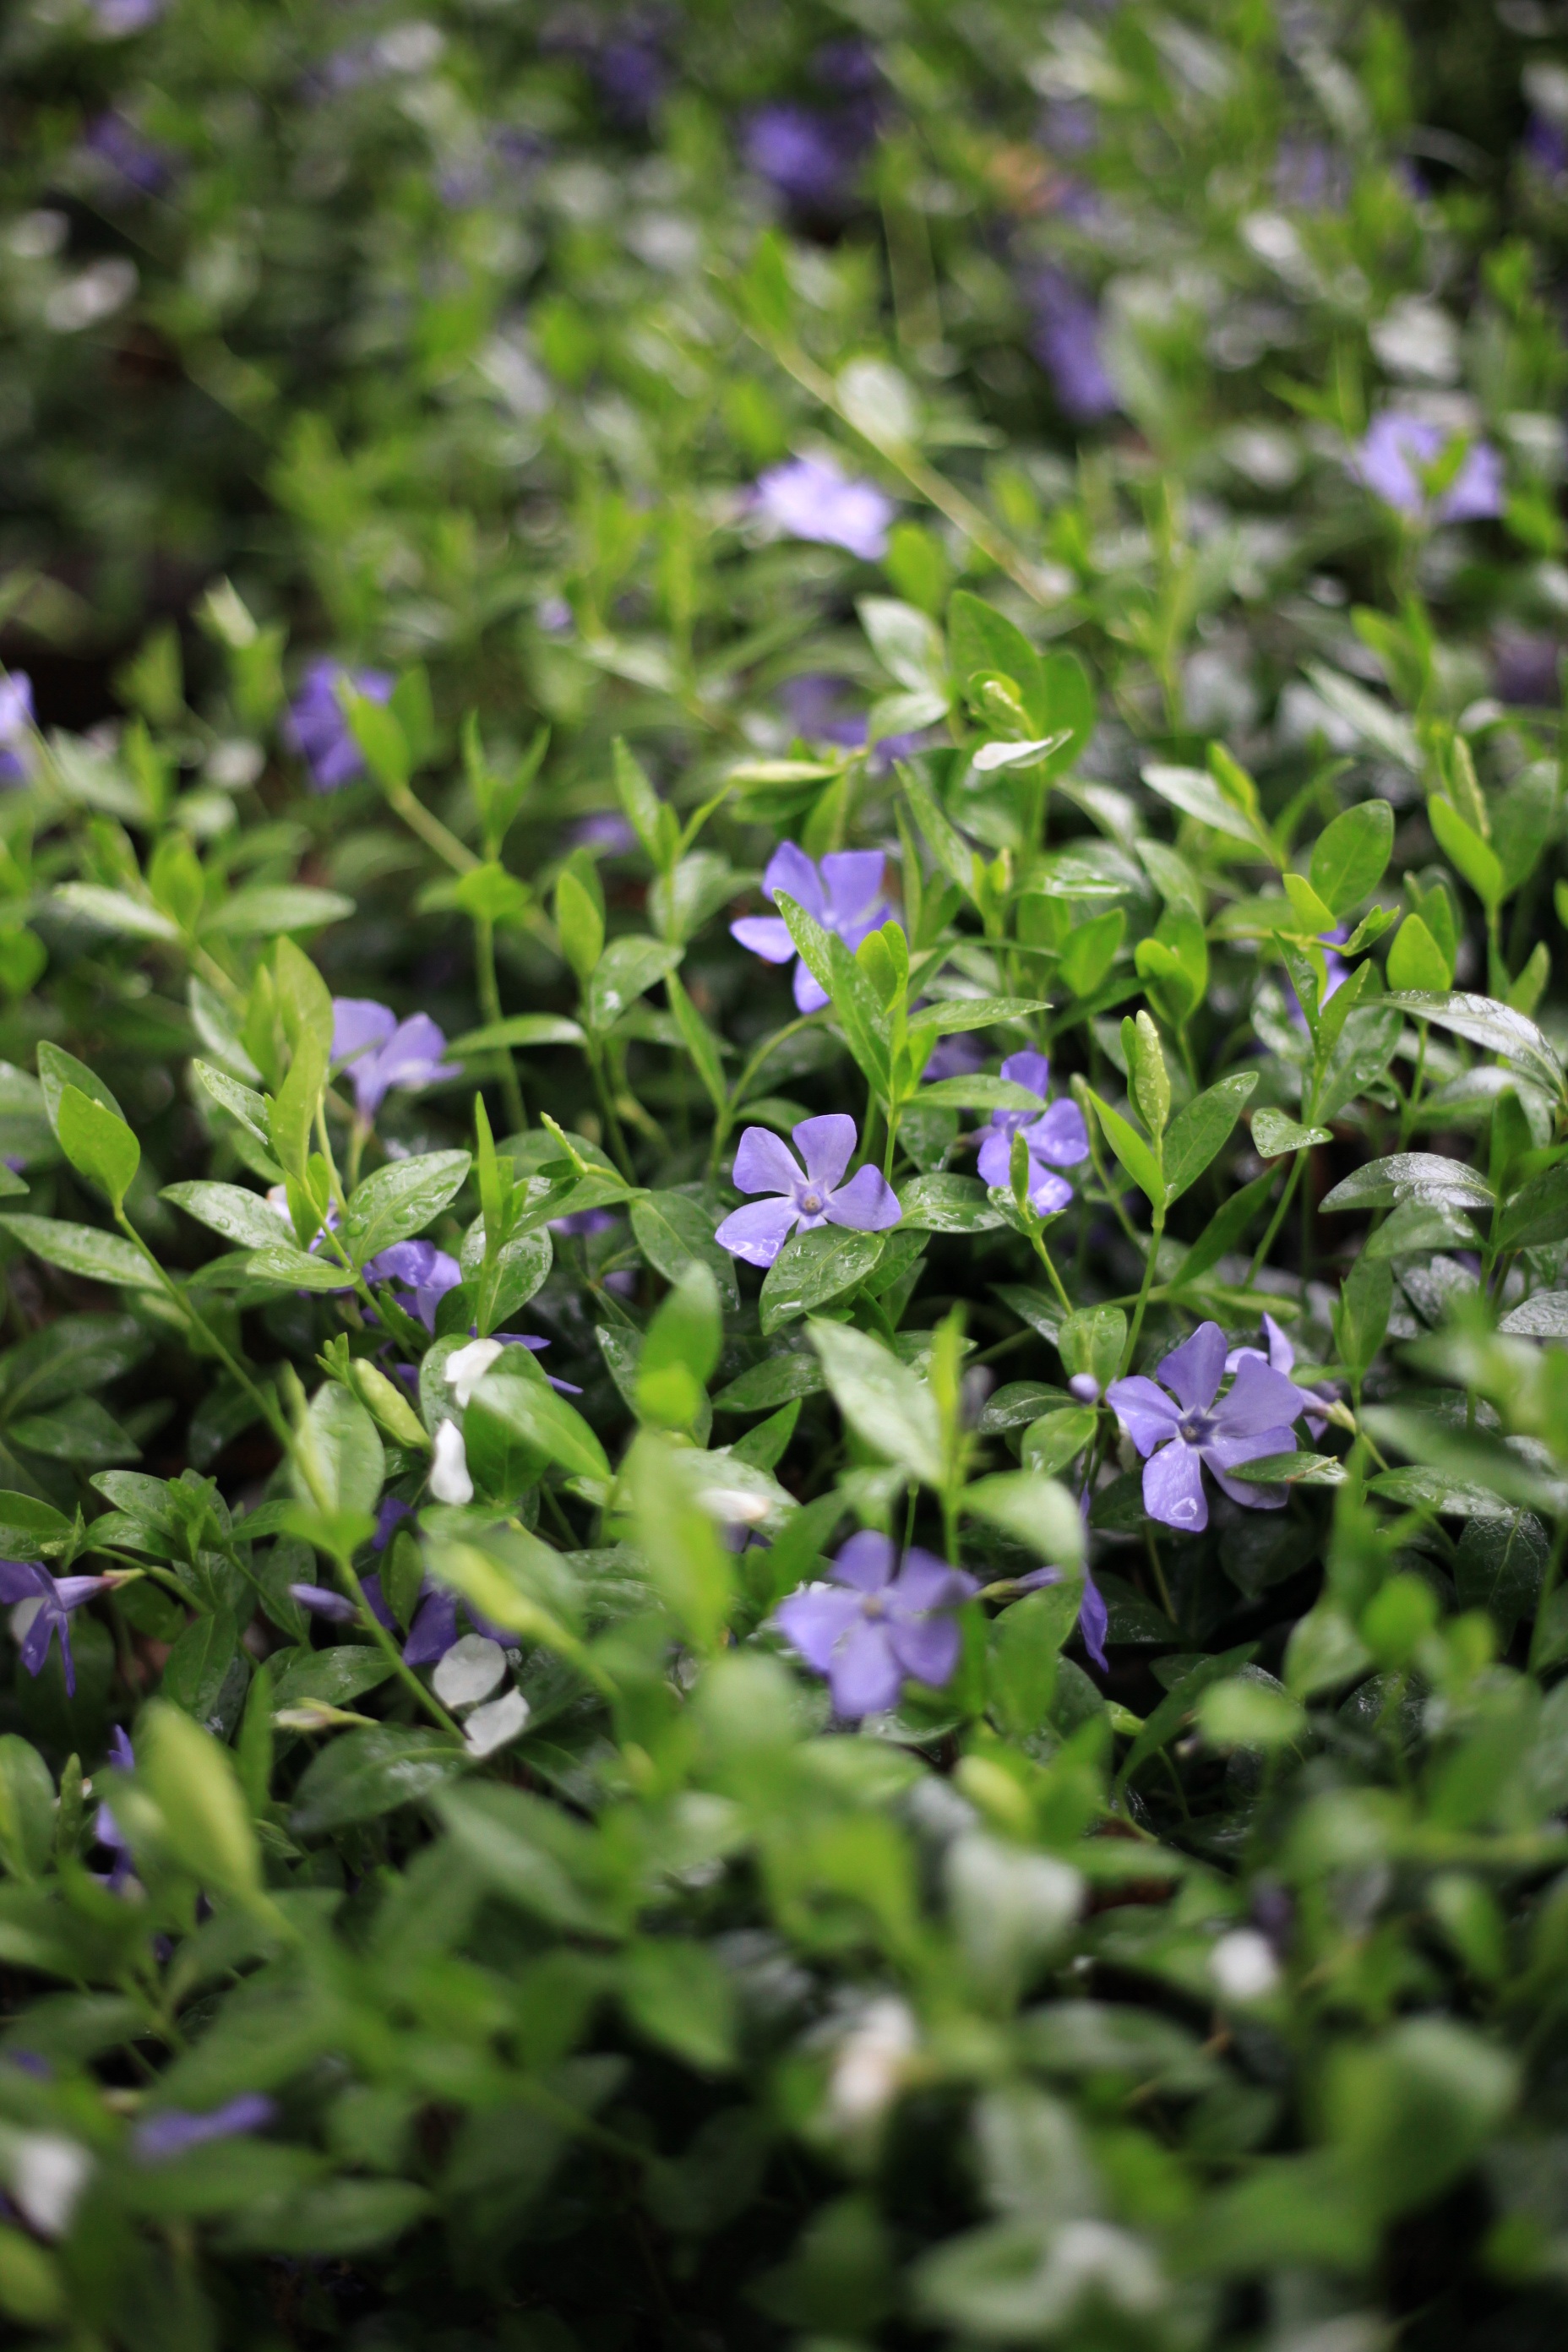
nature, grass, plant, lawn, flower, purple, spring, green, herb, botany, garden, flora, wildflower, periwinkle, viola, macro photography, 5 petals, green background, flowering plant, bellflower family, land plant, violet family